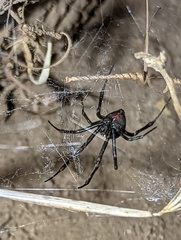
Species: Lactrodectus_hesperus